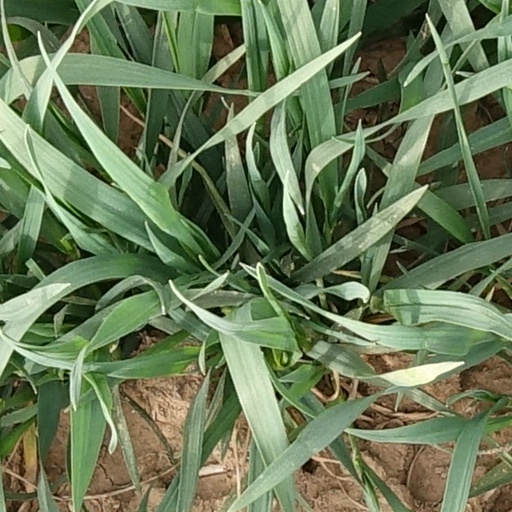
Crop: wheat